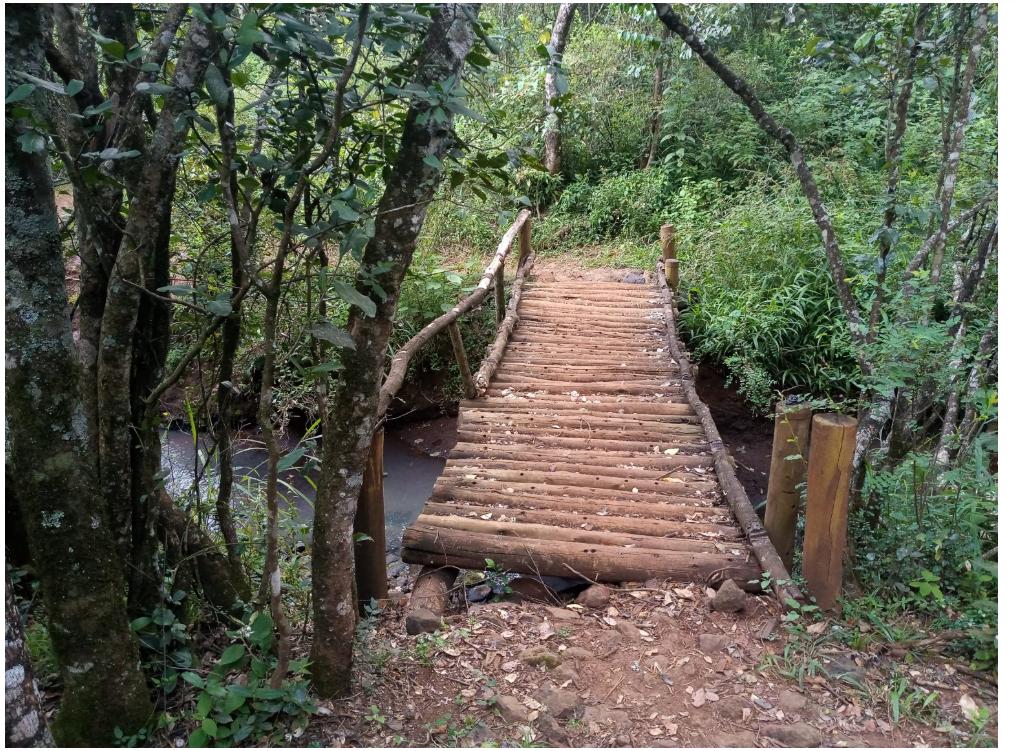
Mazingira  ya mistuni kukiwa na miti mirefu na vichaka nilivyofungamana, kukiwa na mfereji unaotirisha maji taratibu kwenye daraja lililotengenezwa kwa kutumia mbao, ambalo hutumia na watembea kwa miguu kuvuka mfereji huo.